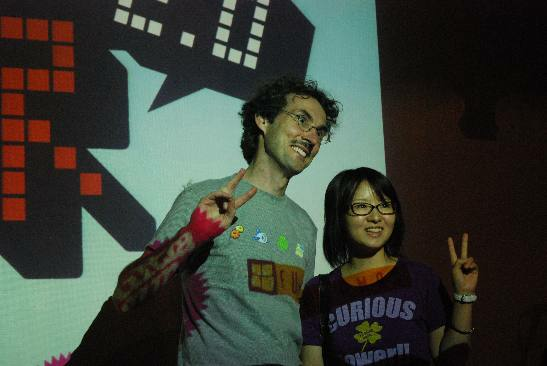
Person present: Yes